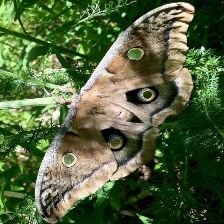
Species: POLYPHEMUS MOTH